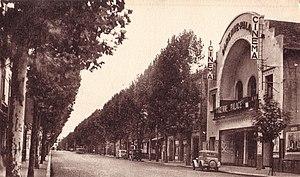
Le cinéma Palace à La Garenne-Colombes, boulevard de la République.
Le boulevard de la République est une voie de communication située à La Garenne-Colombes.